Oscar Fitzalan Long

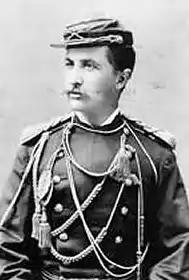
Oscar Fitzalan Long

Oscar Fitzalan Long (June 16, 1852 – December 23, 1928) was a United States Army Brigadier General who was a recipient of the Medal of Honor for valor in action on September 30, 1877, near Bear Paw Mountain, Montana. An 1876 graduate of West Point, he served in the Army until 1904.